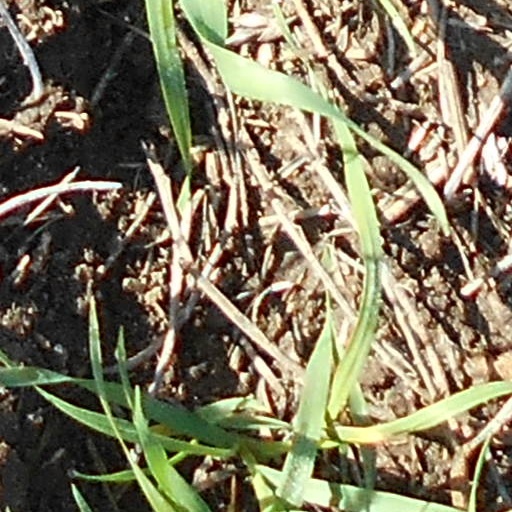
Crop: wheat